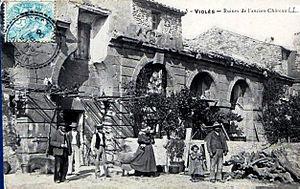
Ruines du château
Violès est une commune française située dans le département de Vaucluse, en région Provence-Alpes-Côte d'Azur. Situé au centre du triangle Orange - Carpentras - Vaison-la-Romaine, Violès est un village vigneron bordé par l'Ouvèze.